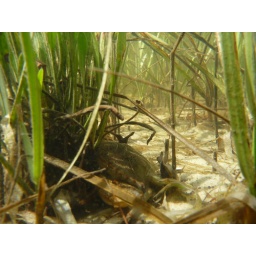
blue crab clinging to cordgrass under water